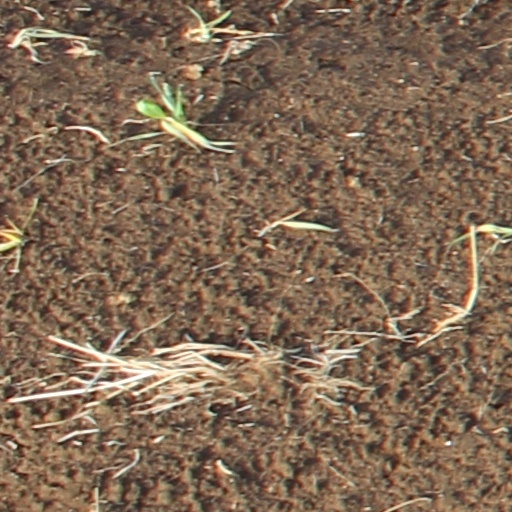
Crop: wheat